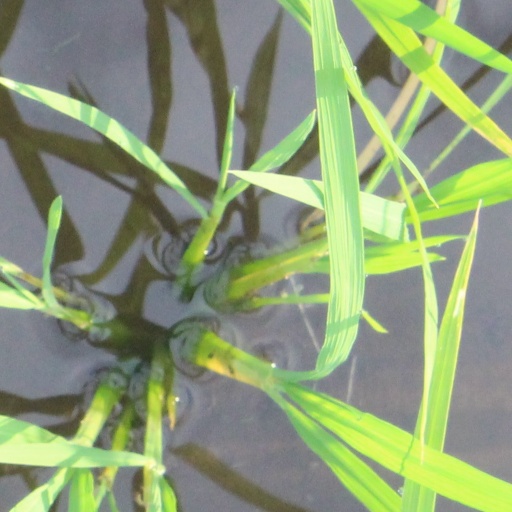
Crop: rice